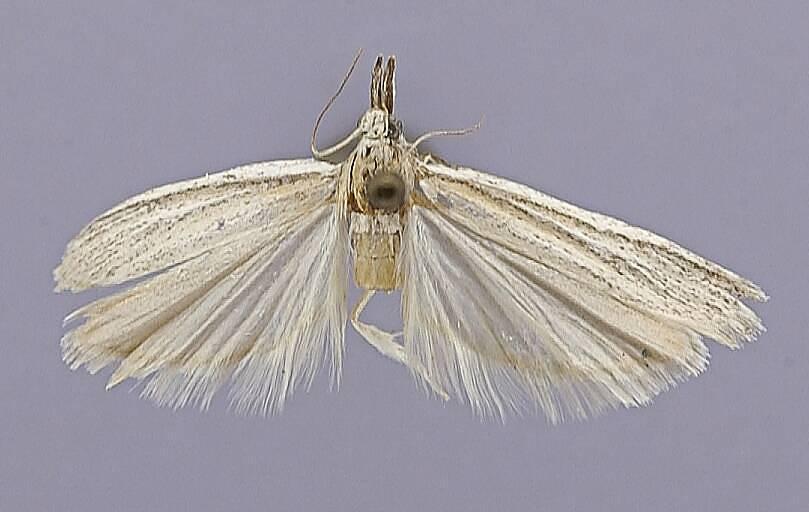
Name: Bandera virginella
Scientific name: Bandera virginella
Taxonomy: Animalia, Arthropoda, Insecta, Lepidoptera, Pyralidae, Phycitinae
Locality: Pullman, Whitman, Washington, United States
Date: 24 Jul 1898